USS South Dakota (BB-57)

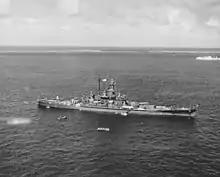
"South Dakota" in Ulithi in December 1944

TF 58 sortied on 6 June 1944 to begin Operation Forager, the invasion of the Mariana Islands. "South Dakota" operated as part of TG 58.7, again under Lee's command. The unit now included six other battleships, four heavy cruisers, and thirteen destroyers. They were again tasked primarily with escorting the fast carrier strike force, providing protection against surface forces and their ample anti-aircraft batteries to defend against hostile aircraft. The carriers began their raids on 11 June and continued for several days. Japanese aircraft launched the first of several counter-attacks later that night and "South Dakota" used her air search radar to help vector fighters from the CAP to intercept them. As the Japanese made their approach, "South Dakota"s 5-inch guns opened fire. On 13 June, "South Dakota" and the other battleships were sent to shell Saipan and Tinian in advance of the arrival of the old battleships of the bombardment group the following day. Japanese artillery attempted to engage them but "South Dakota" and the other battleships easily outranged them. "South Dakota" bombarded the area around Tanapag Harbor for some six hours, hitting two transports in the port and starting several fires in the town. The shelling was generally ineffective, however, as the battleships were not sufficiently experienced with shore bombardment, and Japanese defenses were largely undamaged.